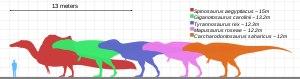
Les Théropodes, forment un clade de tétrapodes bipèdes comprenant la quasi-totalité des grands dinosaures carnassiers et l'unique clade actuel des oiseaux.